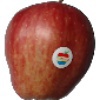
Label: Apple Red 1